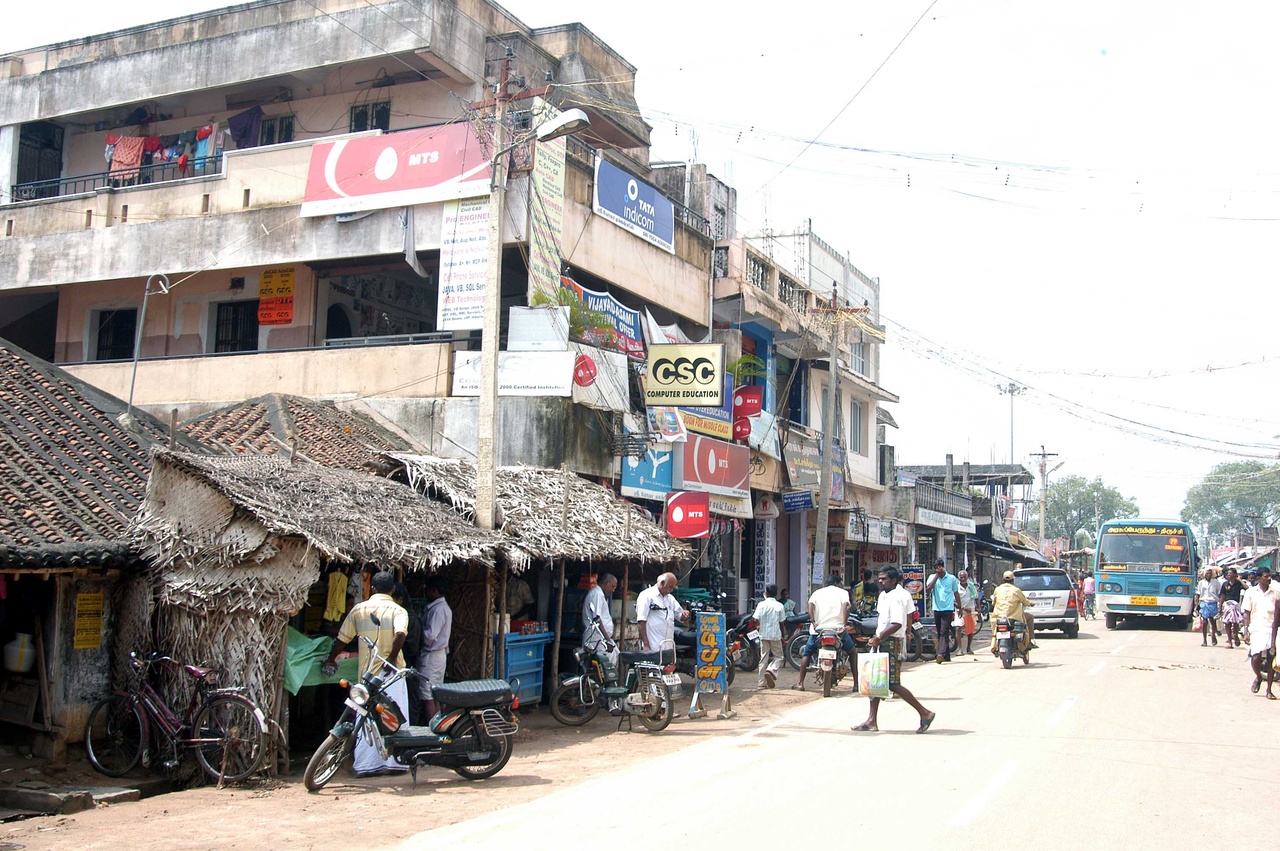
Busy Noon Day in Bus Stand Road, Jayankondam